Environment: real
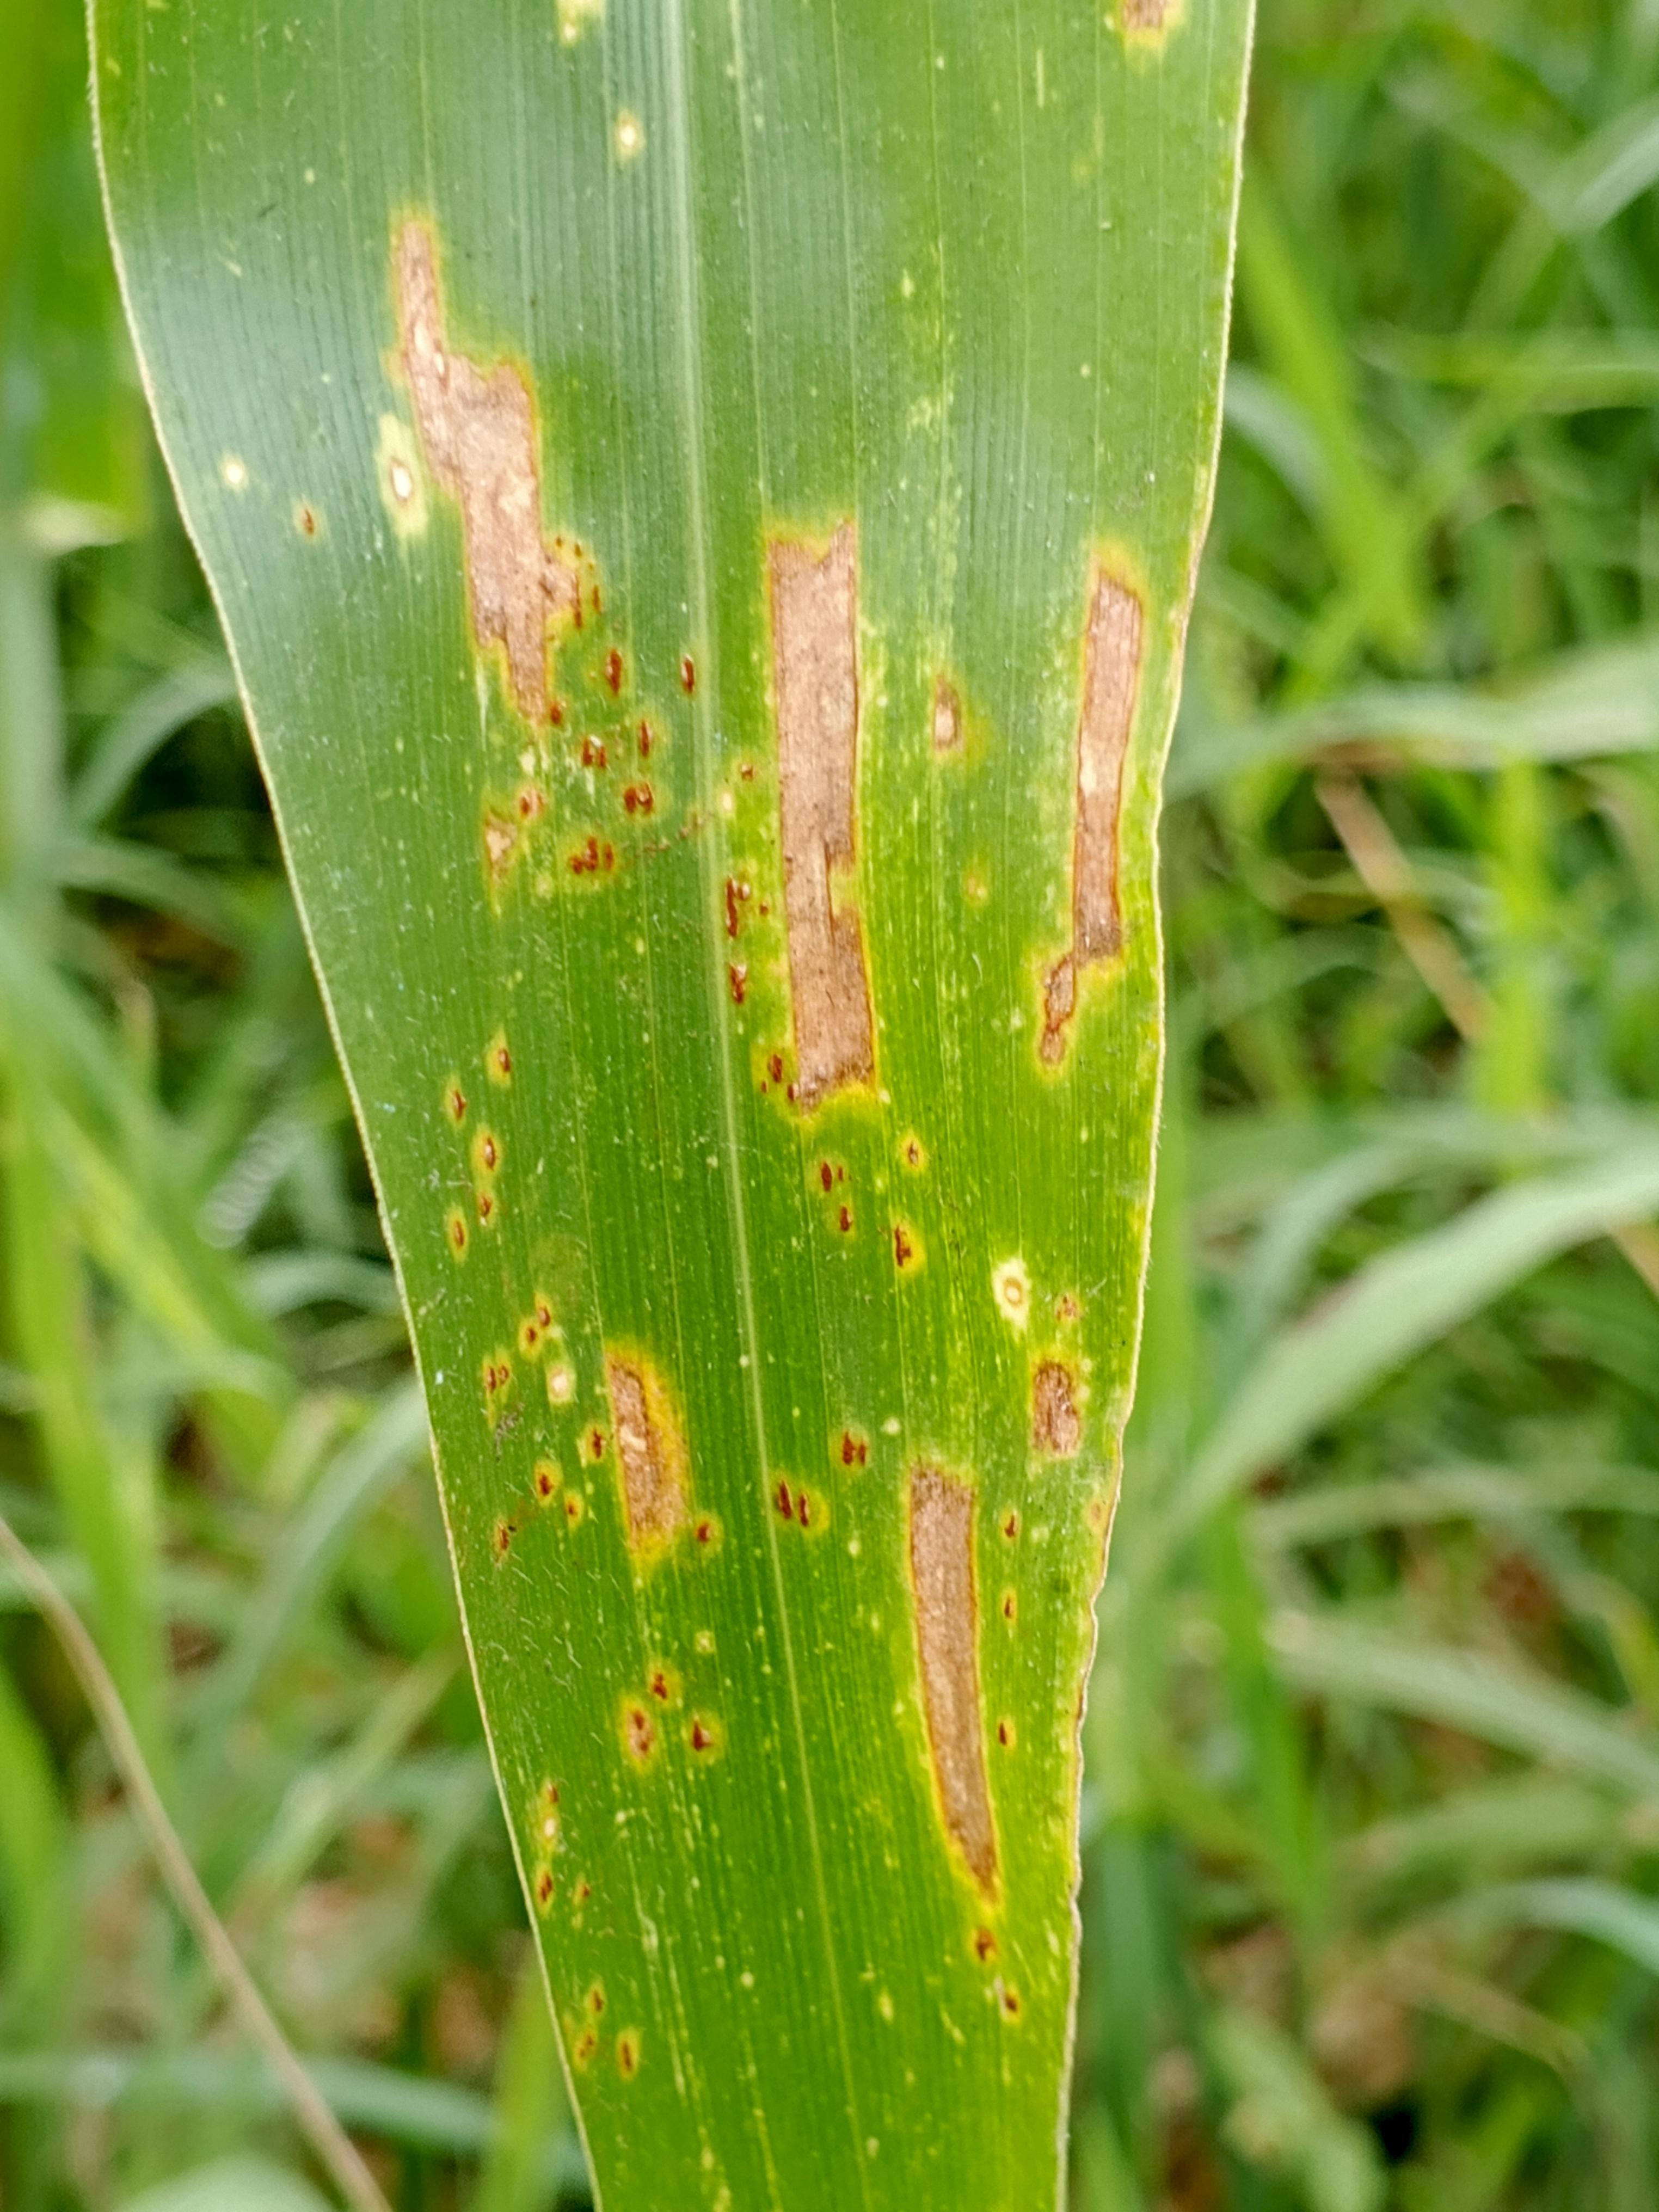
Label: gray_leaf_spot